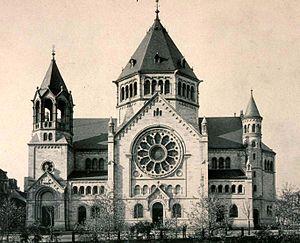
Strasbourg synagogue quai Kléber vue élévation façade 1898-1940
L’ancienne synagogue consistoriale de Strasbourg était un édifice religieux, situé sur le quai Kléber à côté de l’ancienne gare de chemin de fer.